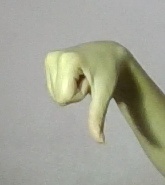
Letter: waw